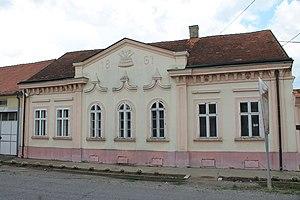
Sava Šumanović ou Sava Choumanovitch était un peintre serbe du XXᵉ siècle.
Cet article recense les monuments culturels du district de Syrmie en Serbie, dans la province autonome de Voïvodine.
Les monuments culturels de grande importance sont les monuments de Serbie qui, par leur valeur, bénéficient d'un haut degré de protection.
La maison de Sava Šumanović à Šid est située à Šid, dans la province de Voïvodine, en Serbie. Elle est inscrite sur la liste des monuments culturels de grande importance de la République de Serbie.